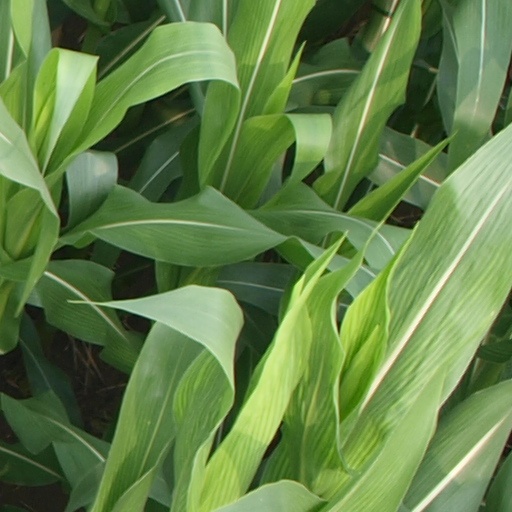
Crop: maize; corn